Bretton Woods Conference

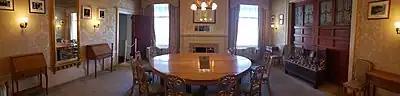

The highest body of the Bretton Woods Conference was the plenary session, which met only in the first and last days of the conference and existed mainly to confirm decisions reached by the lower bodies.